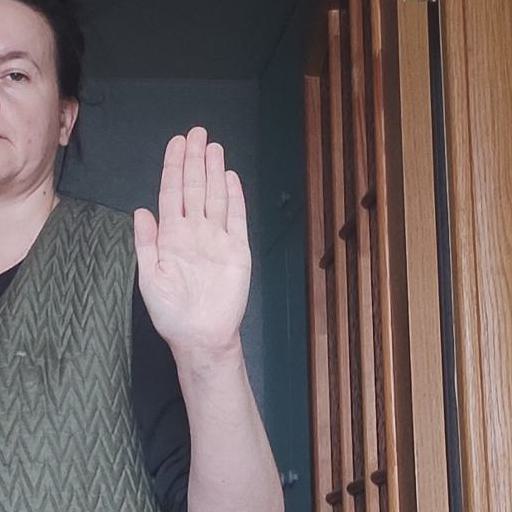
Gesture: stop